D2: The Mighty Ducks

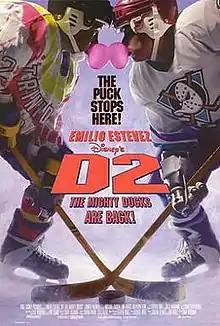
Theatrical release poster

D2: The Mighty Ducks (also known as The Mighty Ducks 2) is a 1994 American family sports comedy-drama film directed by Sam Weisman. It is the second installment in "The Mighty Ducks" trilogy, and a sequel to the 1992 film "The Mighty Ducks" produced by Walt Disney Pictures, The Kerner Entertainment Company and Avnet–Kerner Productions. Emilio Estevez, Joshua Jackson, Elden Henson, Shaun Weiss, Brandon Adams, Matt Doherty, Garette Ratliff Henson, Marguerite Moreau, Vincent Larusso, Brock Pierce, Robert Hall, and Bob Miller reprise their roles in the film with Michael Tucker, Jan Rubeš and Kathryn Erbe joining the cast. It was followed by the final film of the series, "", in 1996.